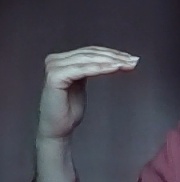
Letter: haa